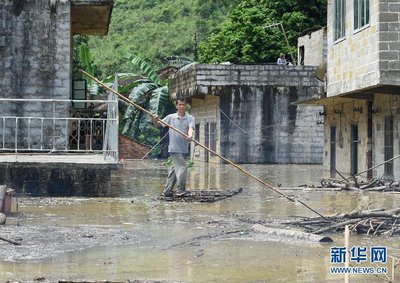
Weather: rain or strom